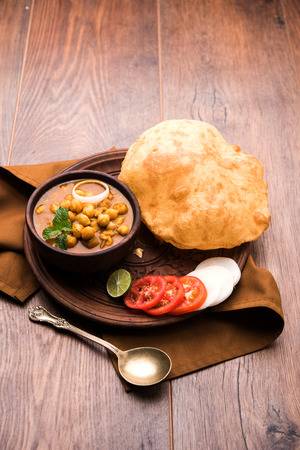
Dish: chole_bhature